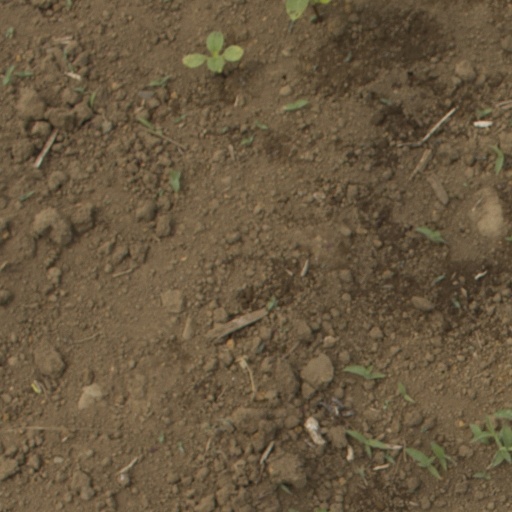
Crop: Jerusalem artichoke